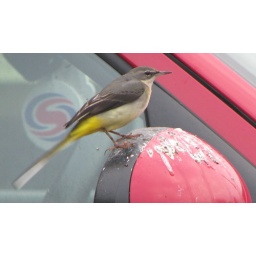
spotted in a car park getting amorous with this car's wing mirror